Age of Discovery

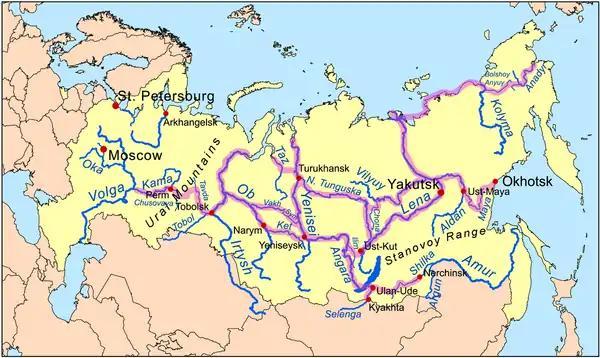
Siberian river routes were of primary significance in the process of exploration.

The 1497 English expedition authorized by Henry VII of England was led by Italian Venetian John Cabot (Giovanni Caboto); it was the first of a series of French and English missions exploring North America. Mariners from the Italian peninsula played an important role in early explorations, most especially Genoese mariner Christopher Columbus. With its major conquests of central Mexico and Peru and discoveries of silver, Spain put limited efforts into exploring the northern part of the Americas; its resources were concentrated in Central and South America where more wealth had been found. These other European expeditions were initially motivated by the same idea as Columbus, namely a westerly shortcut to the Asian mainland. After the existence of "another ocean" (the Pacific) was confirmed by Balboa in 1513, there still remained the motivation of potentially finding an oceanic Northwest Passage for Asian trade. This was not discovered until the early twentieth century, but other possibilities were found, although nothing on the scale of the spectacular ones of the Spanish. In the early 17th century colonists from a number of Northern European states began to settle on the east coast of North America. Between 1520 and 1521, the Portuguese João Álvares Fagundes, accompanied by couples of mainland Portugal and the Azores, explored Newfoundland and Nova Scotia (possibly reaching the Bay of Fundy on the Minas Basin), and established a fishing colony on the Cape Breton Island that would last until at least the 1570s or near the end of the century.